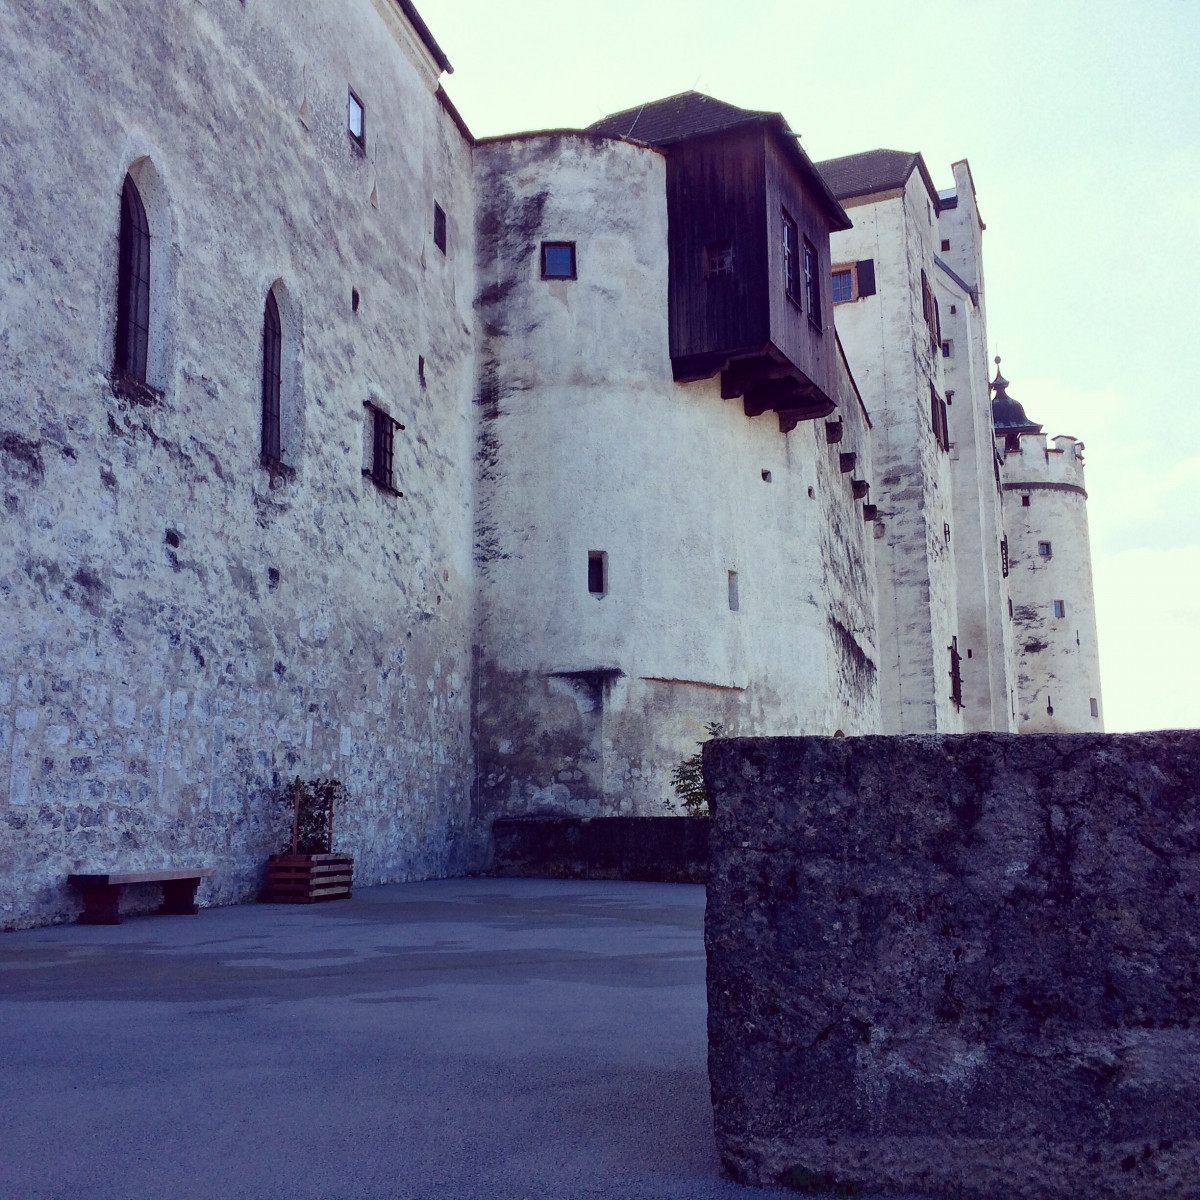
Tags: house, building, wall, castle, blue, fortification, ruins